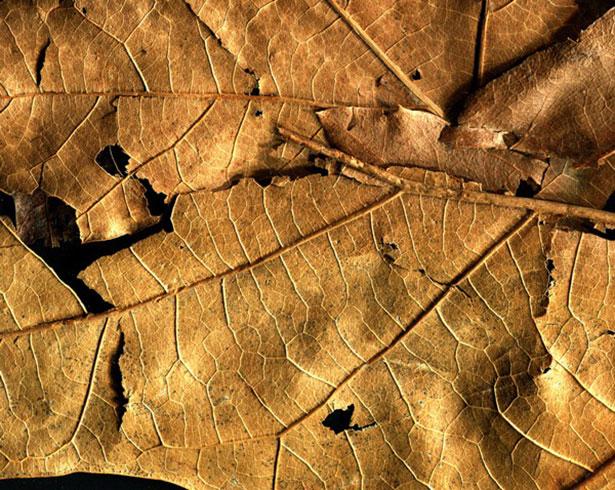
Texture: veined